Marcin Schroeder

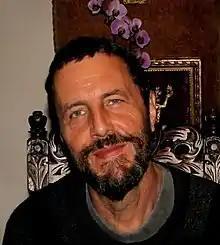
Marcin J. Schroeder (2017)

Marcin Schroeder (born 10 January 1953 in Wrocław, Lower Silesian Voivodeship in Poland, son of Jerzy Schroeder and Irena Grudzińska) is a Polish-Japanese mathematician and theoretical physicist, currently a professor and head of basic education and dean of academic affairs at Akita International University, Japan, and President Elect of the International Society for the Study of Information (IS4SI).